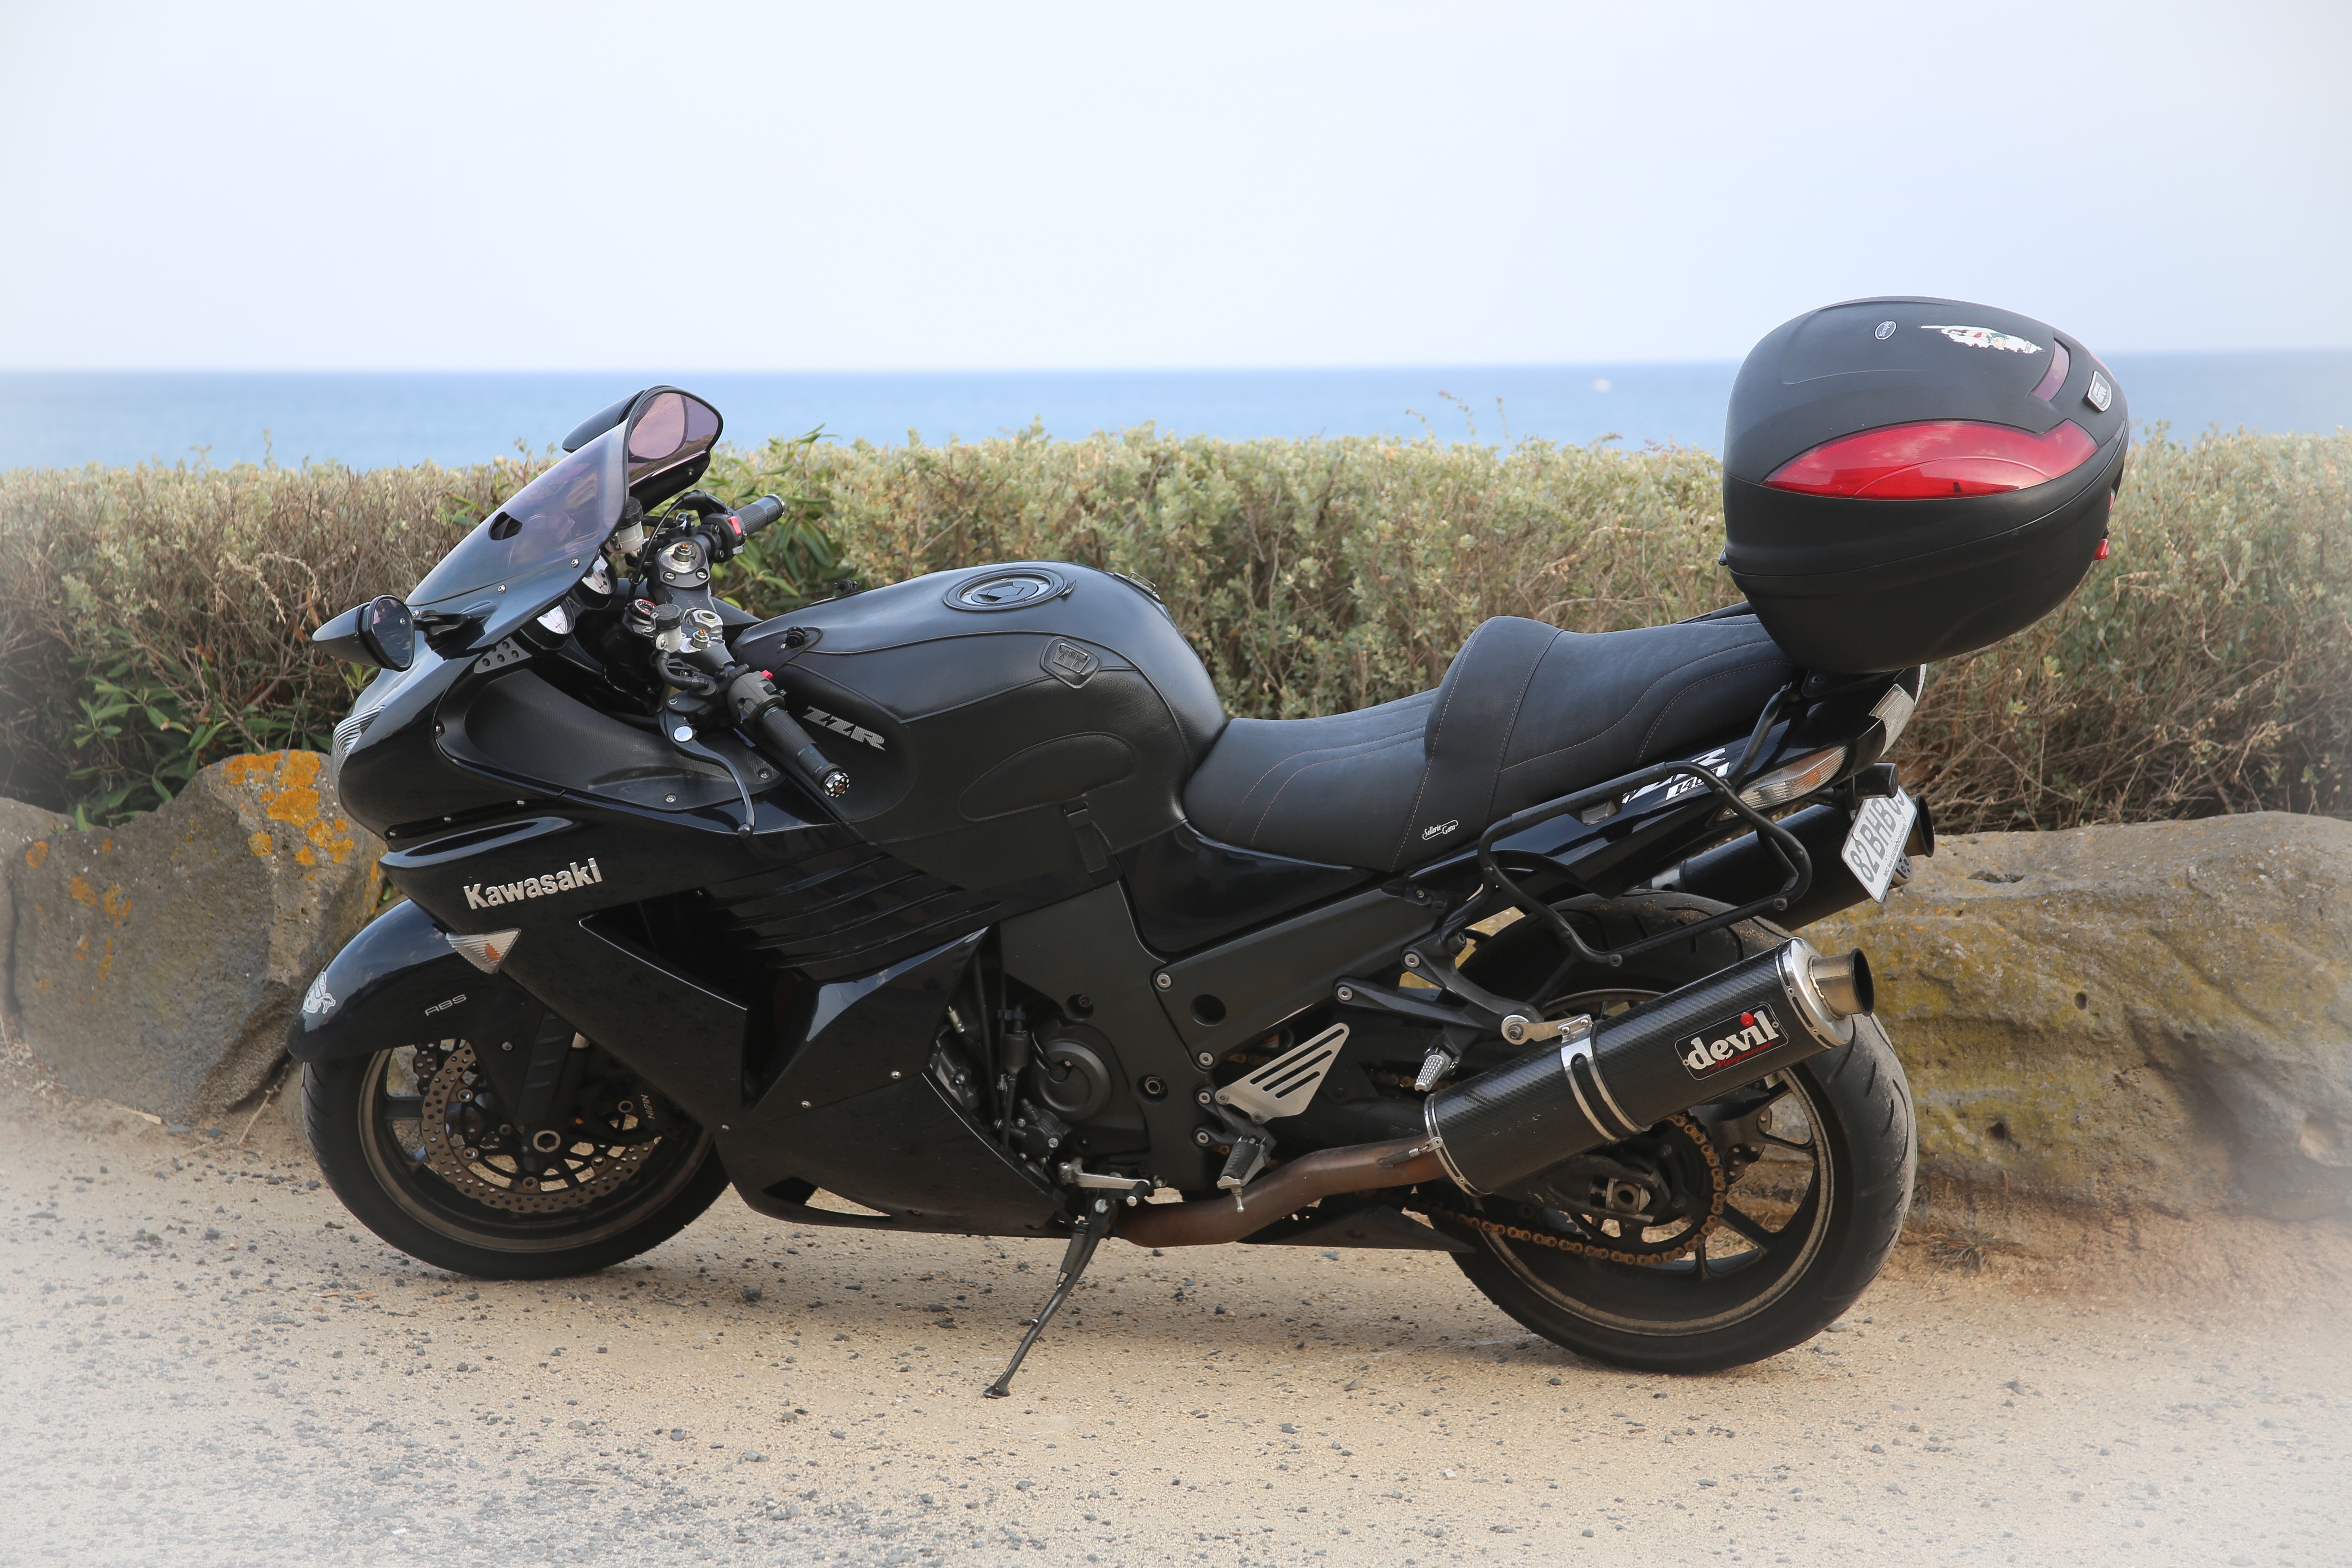
car, transport, vehicle, motorcycle, leisure, honda, suzuki, biker, cruiser, motorcycling, two wheels, land vehicle, automobile make, automotive exterior